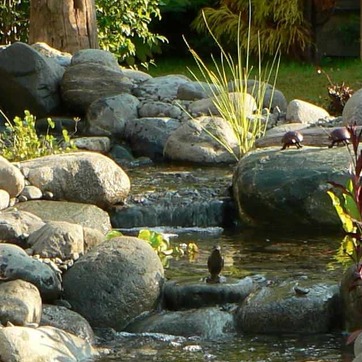
Material: water